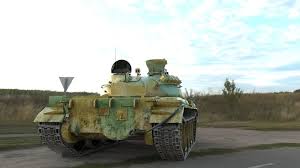
Label: T-62